Association of Scouts of Honduras

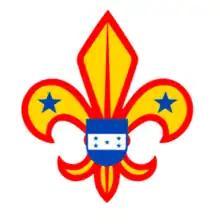
The membership badge of the Asociación de Scouts de Honduras incorporates a shield of the flag of Honduras.

The Association of Scouts of Honduras (Asociación de Scouts de Honduras in Spanish) (ASH) is the national Scouting organization of Honduras. Scouting was founded in that Central American country in 1952 and became a member of the World Organization of the Scout Movement in 1957. There were 3,031 members as of 2008.